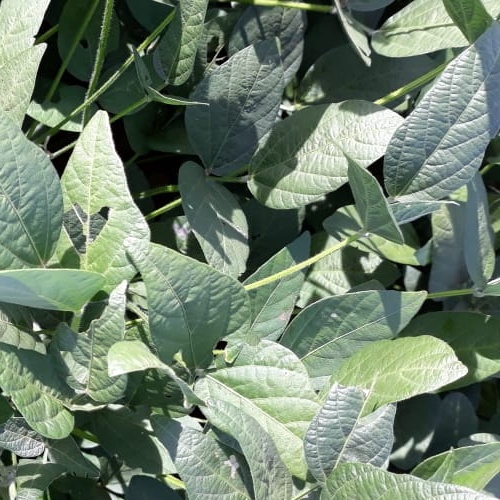
Label: Caterpillar